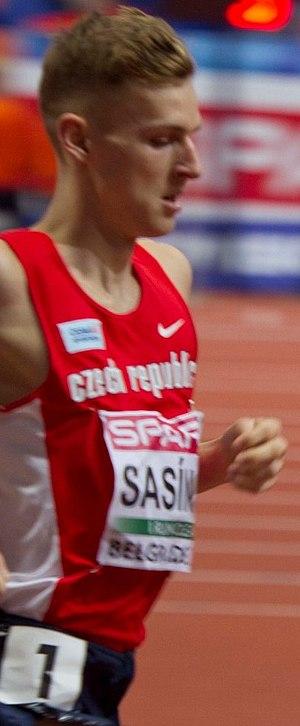
Filip Sasínek est un athlète tchèque, spécialiste du demi-fond.